Château de Méréville

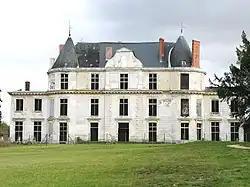

The Château de Méréville is a chateau in Méréville in the valley of the Juine, France. It is the rival of the Désert de Retz as two of the most extensive Landscape Gardens provided with follies and picturesque features — "parcs à fabriques" — made in the late eighteenth century. Both are early examples of the romantic French Landscape Garden — "jardin a l'anglaise" — an interpretation of the English garden style that was replacing the Garden à la française. the Château de Méréville and garden park survive, partially dismantled.